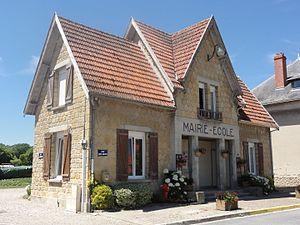
Bertricourt (Aisne) mairie-école
Bertricourt est une commune française située dans le département de l'Aisne, en région Hauts-de-France.